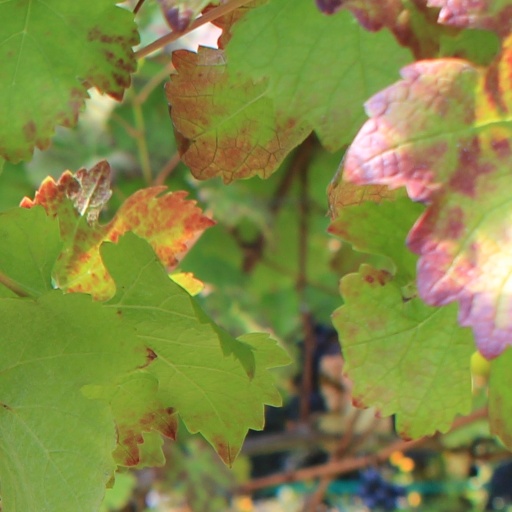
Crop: grape